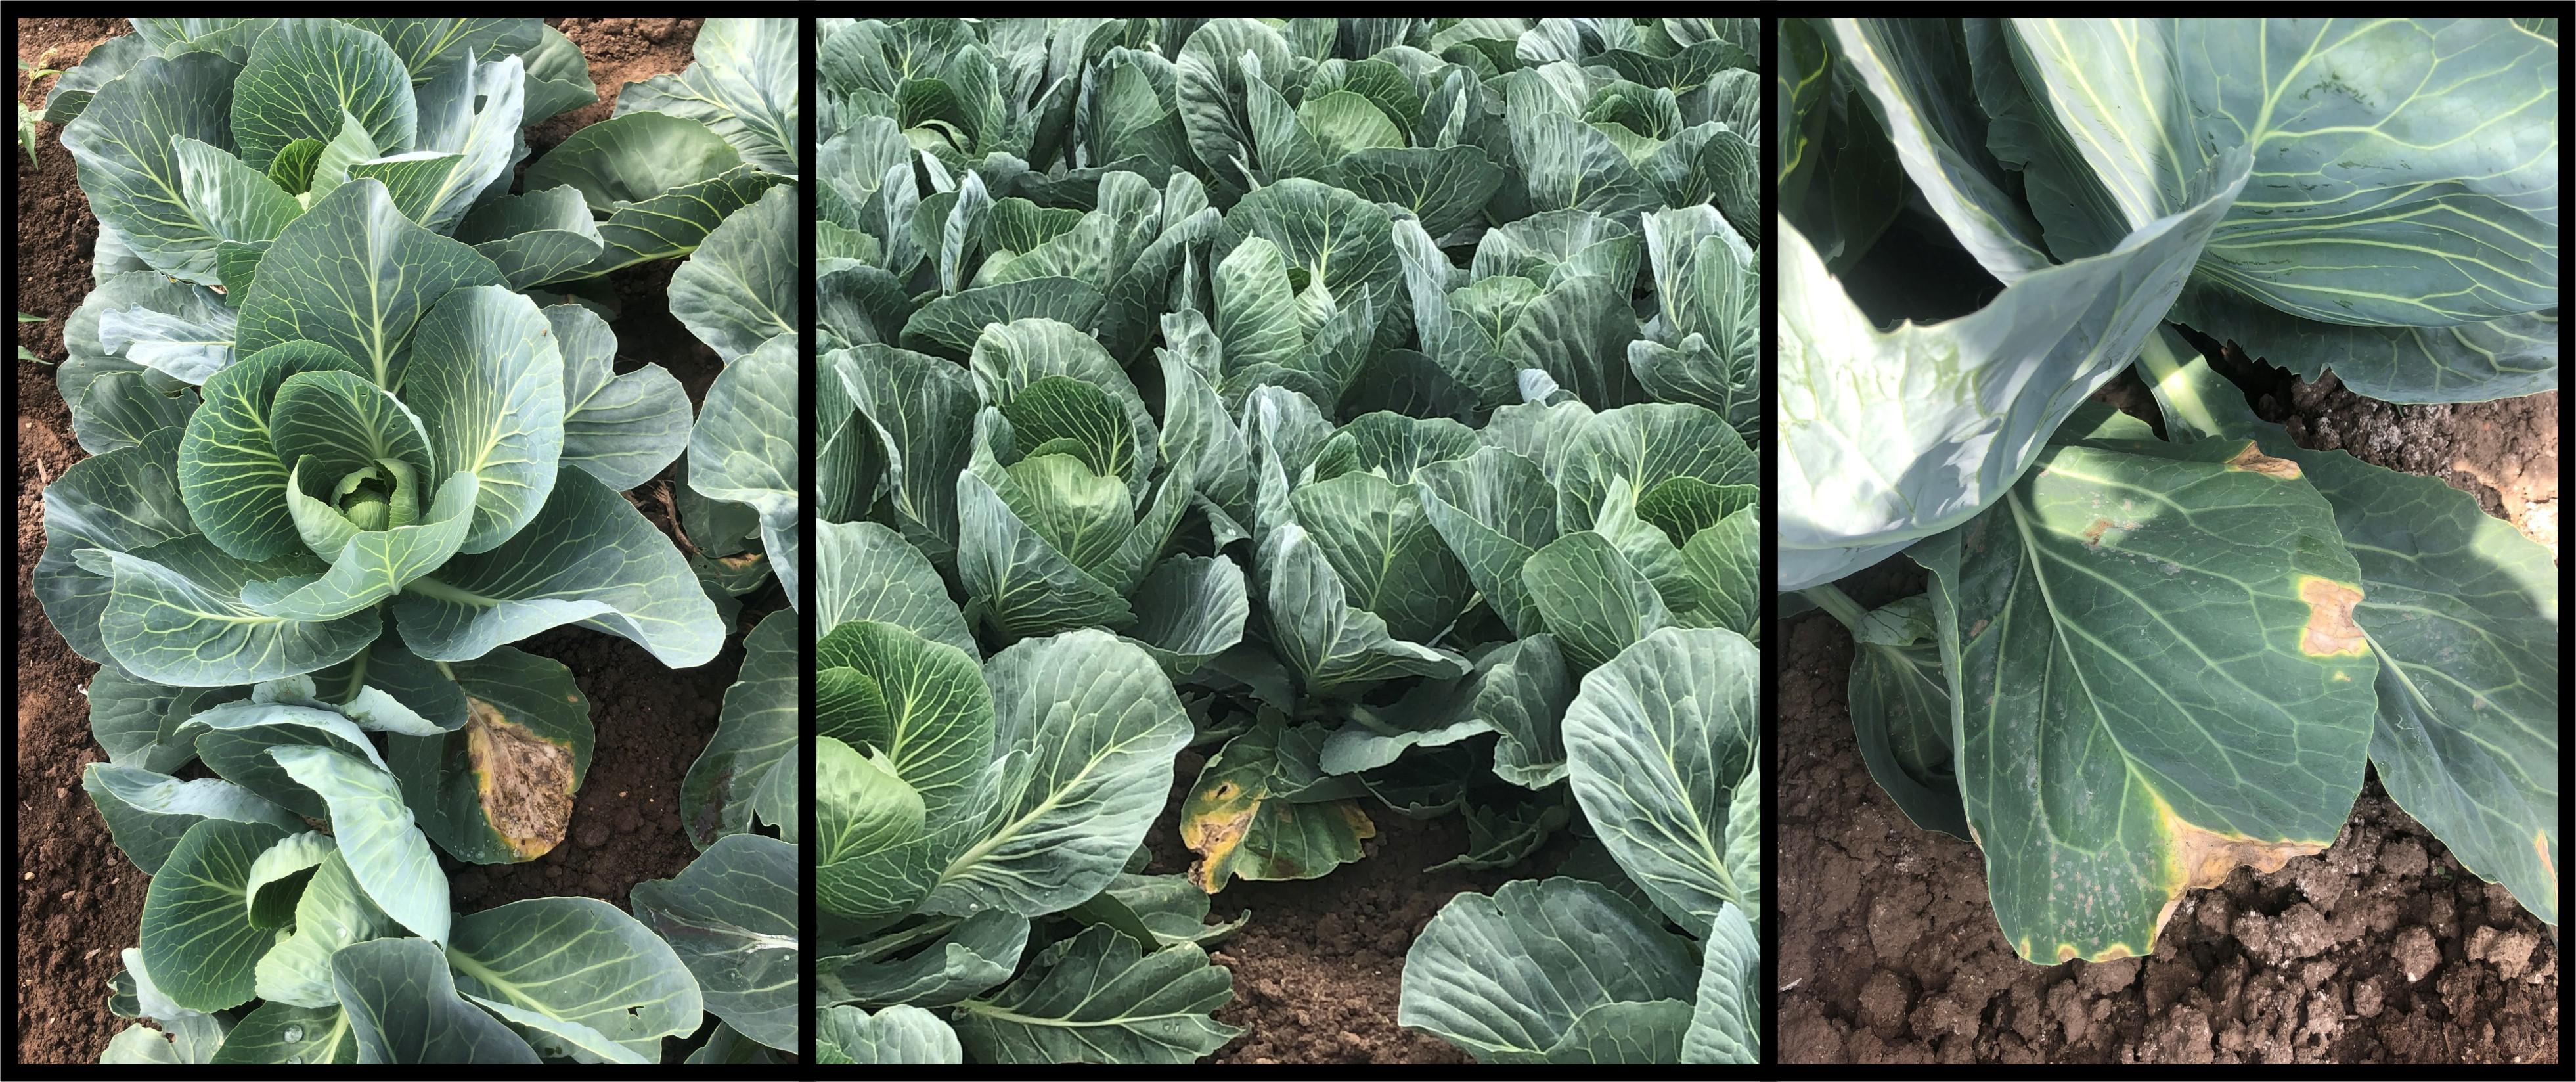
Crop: unknown
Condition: cabbage_cabbage_black_rot